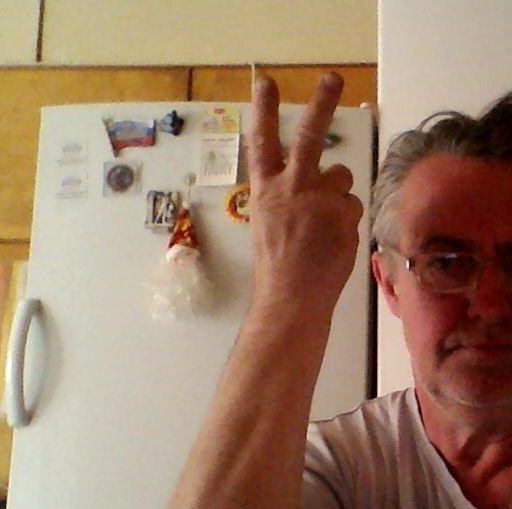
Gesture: peace_inverted